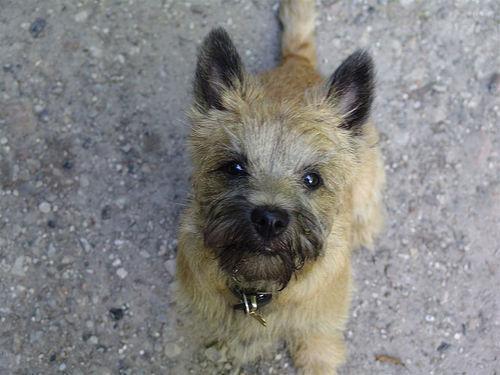
cairn